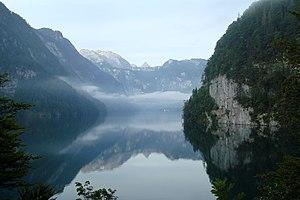
La liste des lacs de l'Allemagne présente une vue d'ensemble des lacs et des lacs de barrage en Allemagne. Outre la liste alphabétique, les 10 plus grands lacs, les 15 lacs les plus volumineux et les 10 lacs les plus profonds sont listés par chapitre. Le plus grand et le plus profond lac d'Allemagne est le lac de Constance, même si une partie de sa superficie est situé en Autriche et en Suisse. Le plus grand lac intégralement en Allemagne est le lac Müritz, sur le plateau des lacs mecklembourgeois.
Le Königssee est un lac alpin dans le Sud-Est de la Bavière, dans le Pays-de-Berchtesgaden, non loin de la commune de Schönau am Königssee. De forme rectangulaire, il est situé au pied du chaînon du Watzmann à la manière d'un fjord, entouré de hautes montagnes des Alpes de Berchtesgaden. Au sud du Königssee se trouve l'Obersee, qui est seulement de quelques mètres plus élevé.